Linen

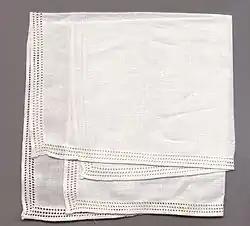
A linen handkerchief with drawn thread work around the edges

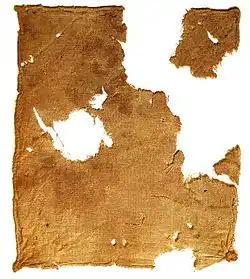
Linen cloth recovered from Qumran Cave 1 near the Dead Sea

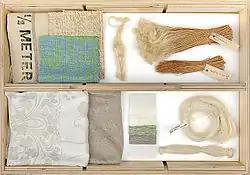
Flax stem, fiber, yarn and woven and knitted linen textiles

Linen is a textile made from the fibers of the flax plant.